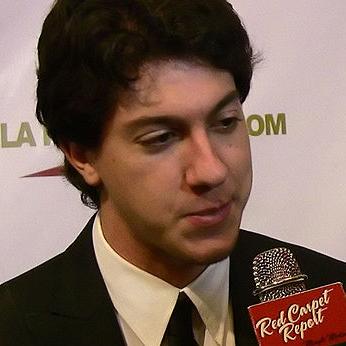
Age: 22